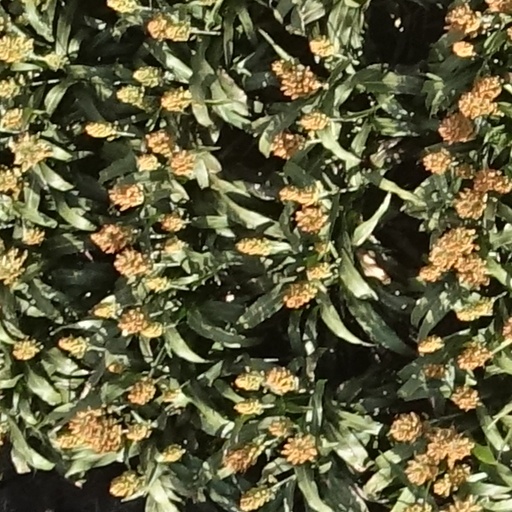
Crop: sorghum